Stolpersteine in Moravian-Silesian Region

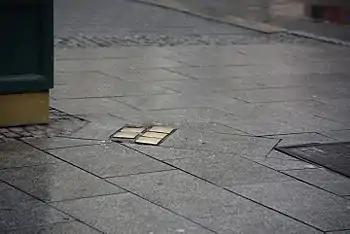
Stolpersteine in Ostrava for members of the Engel and Goldberger families

The Stolpersteine in the Moravskoslezský kraj lists the Stolpersteine in the Moravian-Silesian Region (before 2001 "Ostrava Region") in the easternmost part of Moravia. Stolpersteine is the German name for stumbling blocks collocated all over Europe by German artist Gunter Demnig. They remember the fate of the Nazi victims being murdered, deported, exiled or driven to suicide.